Katsudō Shashin

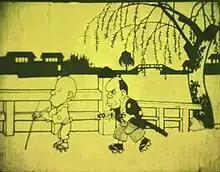
Japanese animated films such as Jun'ichi Kōuchi's "Hanawa Hekonai meitō no maki" began appearing in theatres in 1917.

Projected film technology arrived in Japan from the West in 1896–97. The earliest display of foreign animation in Japanese theatres that can be dated with certainty is of the French animator Émile Cohl's "The Nipper's Transformations" (1911), which premièred in Tokyo on 15 April 1912. Works by Ōten Shimokawa, Seitarō Kitayama, and Jun'ichi Kōuchi in 1917 were the first Japanese animated films to reach theatre screens. The films are lost, but a few have been discovered in "toy movie" versions for viewing at home on hand-cranked projectors; the oldest to survive is "Hanawa Hekonai meitō no maki" (1917), titled "Namakura-gatana" in its home version.